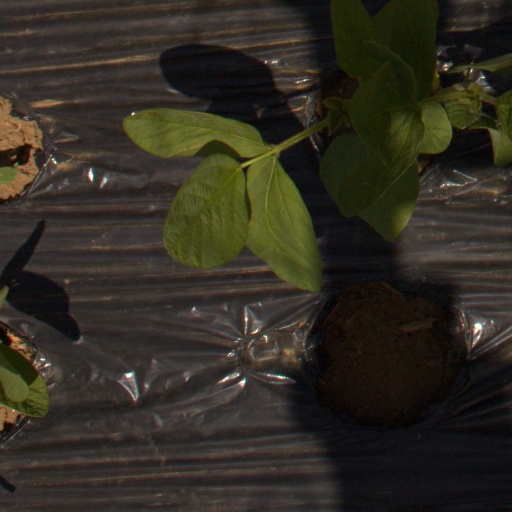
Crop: Jerusalem artichoke